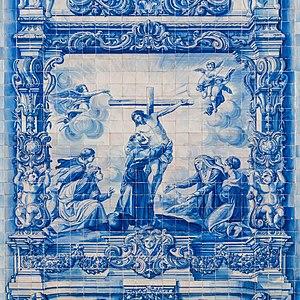
La Chapelle das Almas ou Chapelle de Sainte Catarina est une chapelle située à Porto, au Portugal.